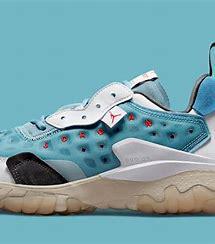
Brand: Jordan
Model: Delta